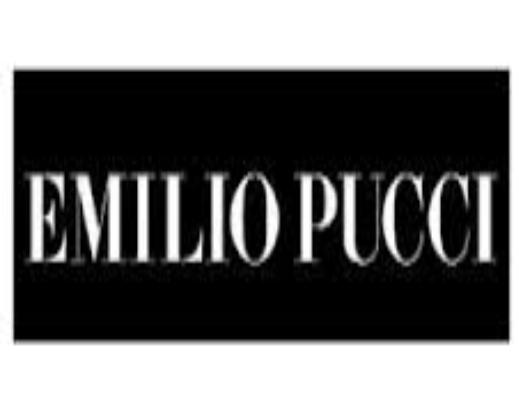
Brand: Emilio
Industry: Clothes